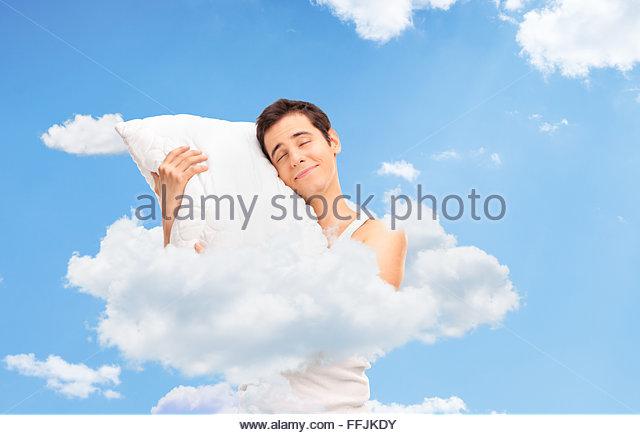
joyful man sleeping and hugging a soft pillow up in clouds in the sky
Relation: Visible, Subjective